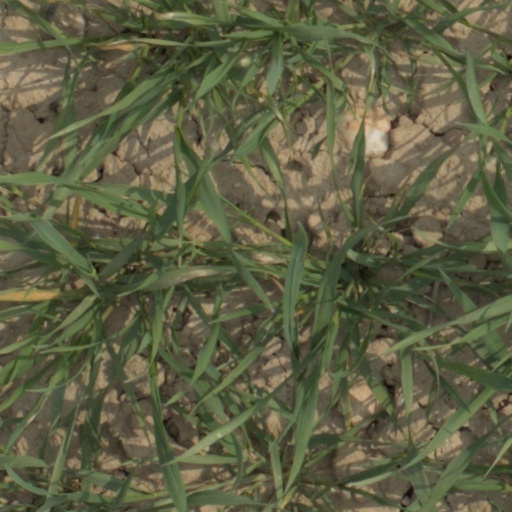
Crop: wheat